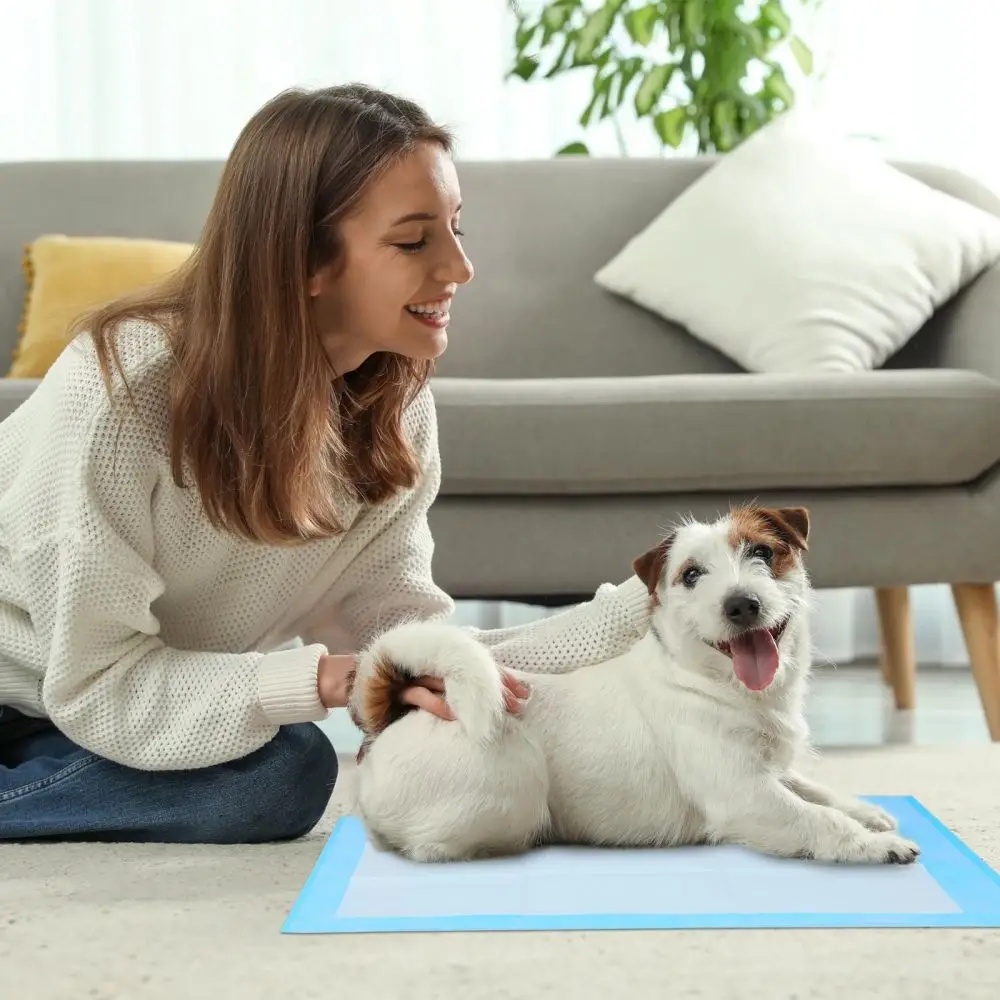
Pets Disposable Training Pads
Brand: VAILEO LLC
Category: Animals & Pet Supplies > Pet Supplies > Pet Training Aids > Pet Training Pads